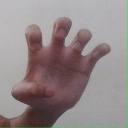
अक्षर: झ